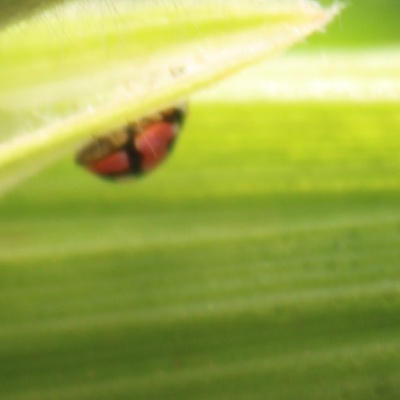
Crop: Maize
Condition: leaf beetle